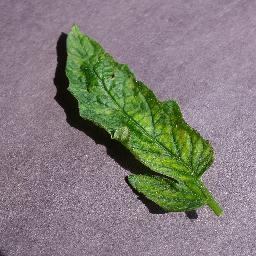
Label: Tomato___Tomato_mosaic_virus